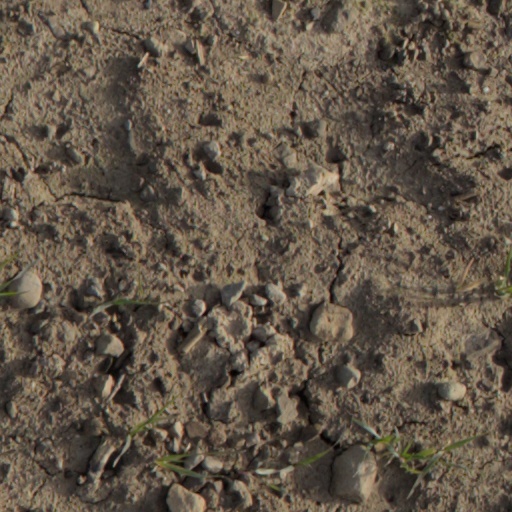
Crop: wheat